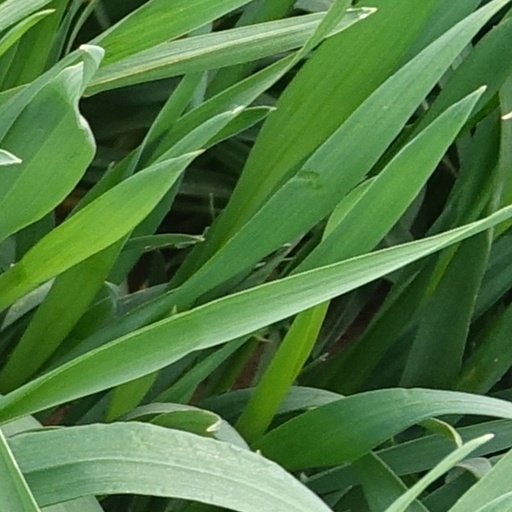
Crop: wheat